Norman conquest of southern Italy

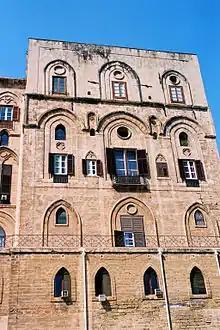
The "Palazzo dei Normanni" was a 9th-century Arab palace in Sicily, converted by the Normans into their governing castle.

Robert returned in 1064, bypassing Castrogiovanni on his way to Palermo; this campaign was eventually called off. In 1068 Roger struck another defeat against the Muslims at the Battle of Misilmeri. In August 1071, the Normans began a second and successful siege of Palermo. The city of Palermo was entered by the Normans on 7 January 1072 and three days later the defenders of the inner-city surrendered. Robert invested Roger as Count of Sicily under the suzerainty of the Duke of Apulia. In a partition of the island with his brother Robert retained Palermo, half of Messina, and the largely Christian Val Demone (leaving the rest, including what was not yet conquered, to Roger).